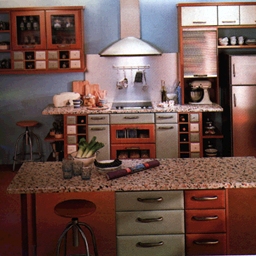
Room type: kitchen